Answer in natural language. How many Paintings are visible in the scene? Choose between the following options: 4, 3, 1, 2 or 0
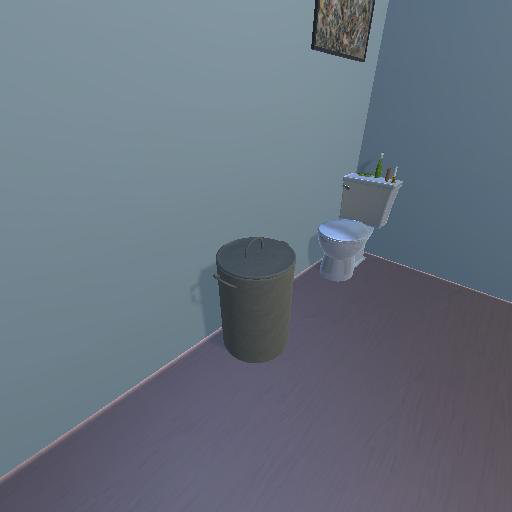
<answer>1</answer>